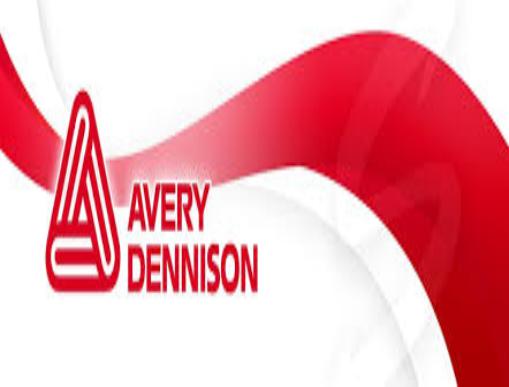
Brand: avery dennison-1
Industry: Others